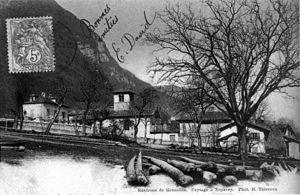
Noyarey est une commune française située en région Auvergne-Rhône-Alpes, dans le département de l'Isère. La commune, qui se situe au nord-ouest de Grenoble, fait partie de la métropole Grenoble-Alpes Métropole.